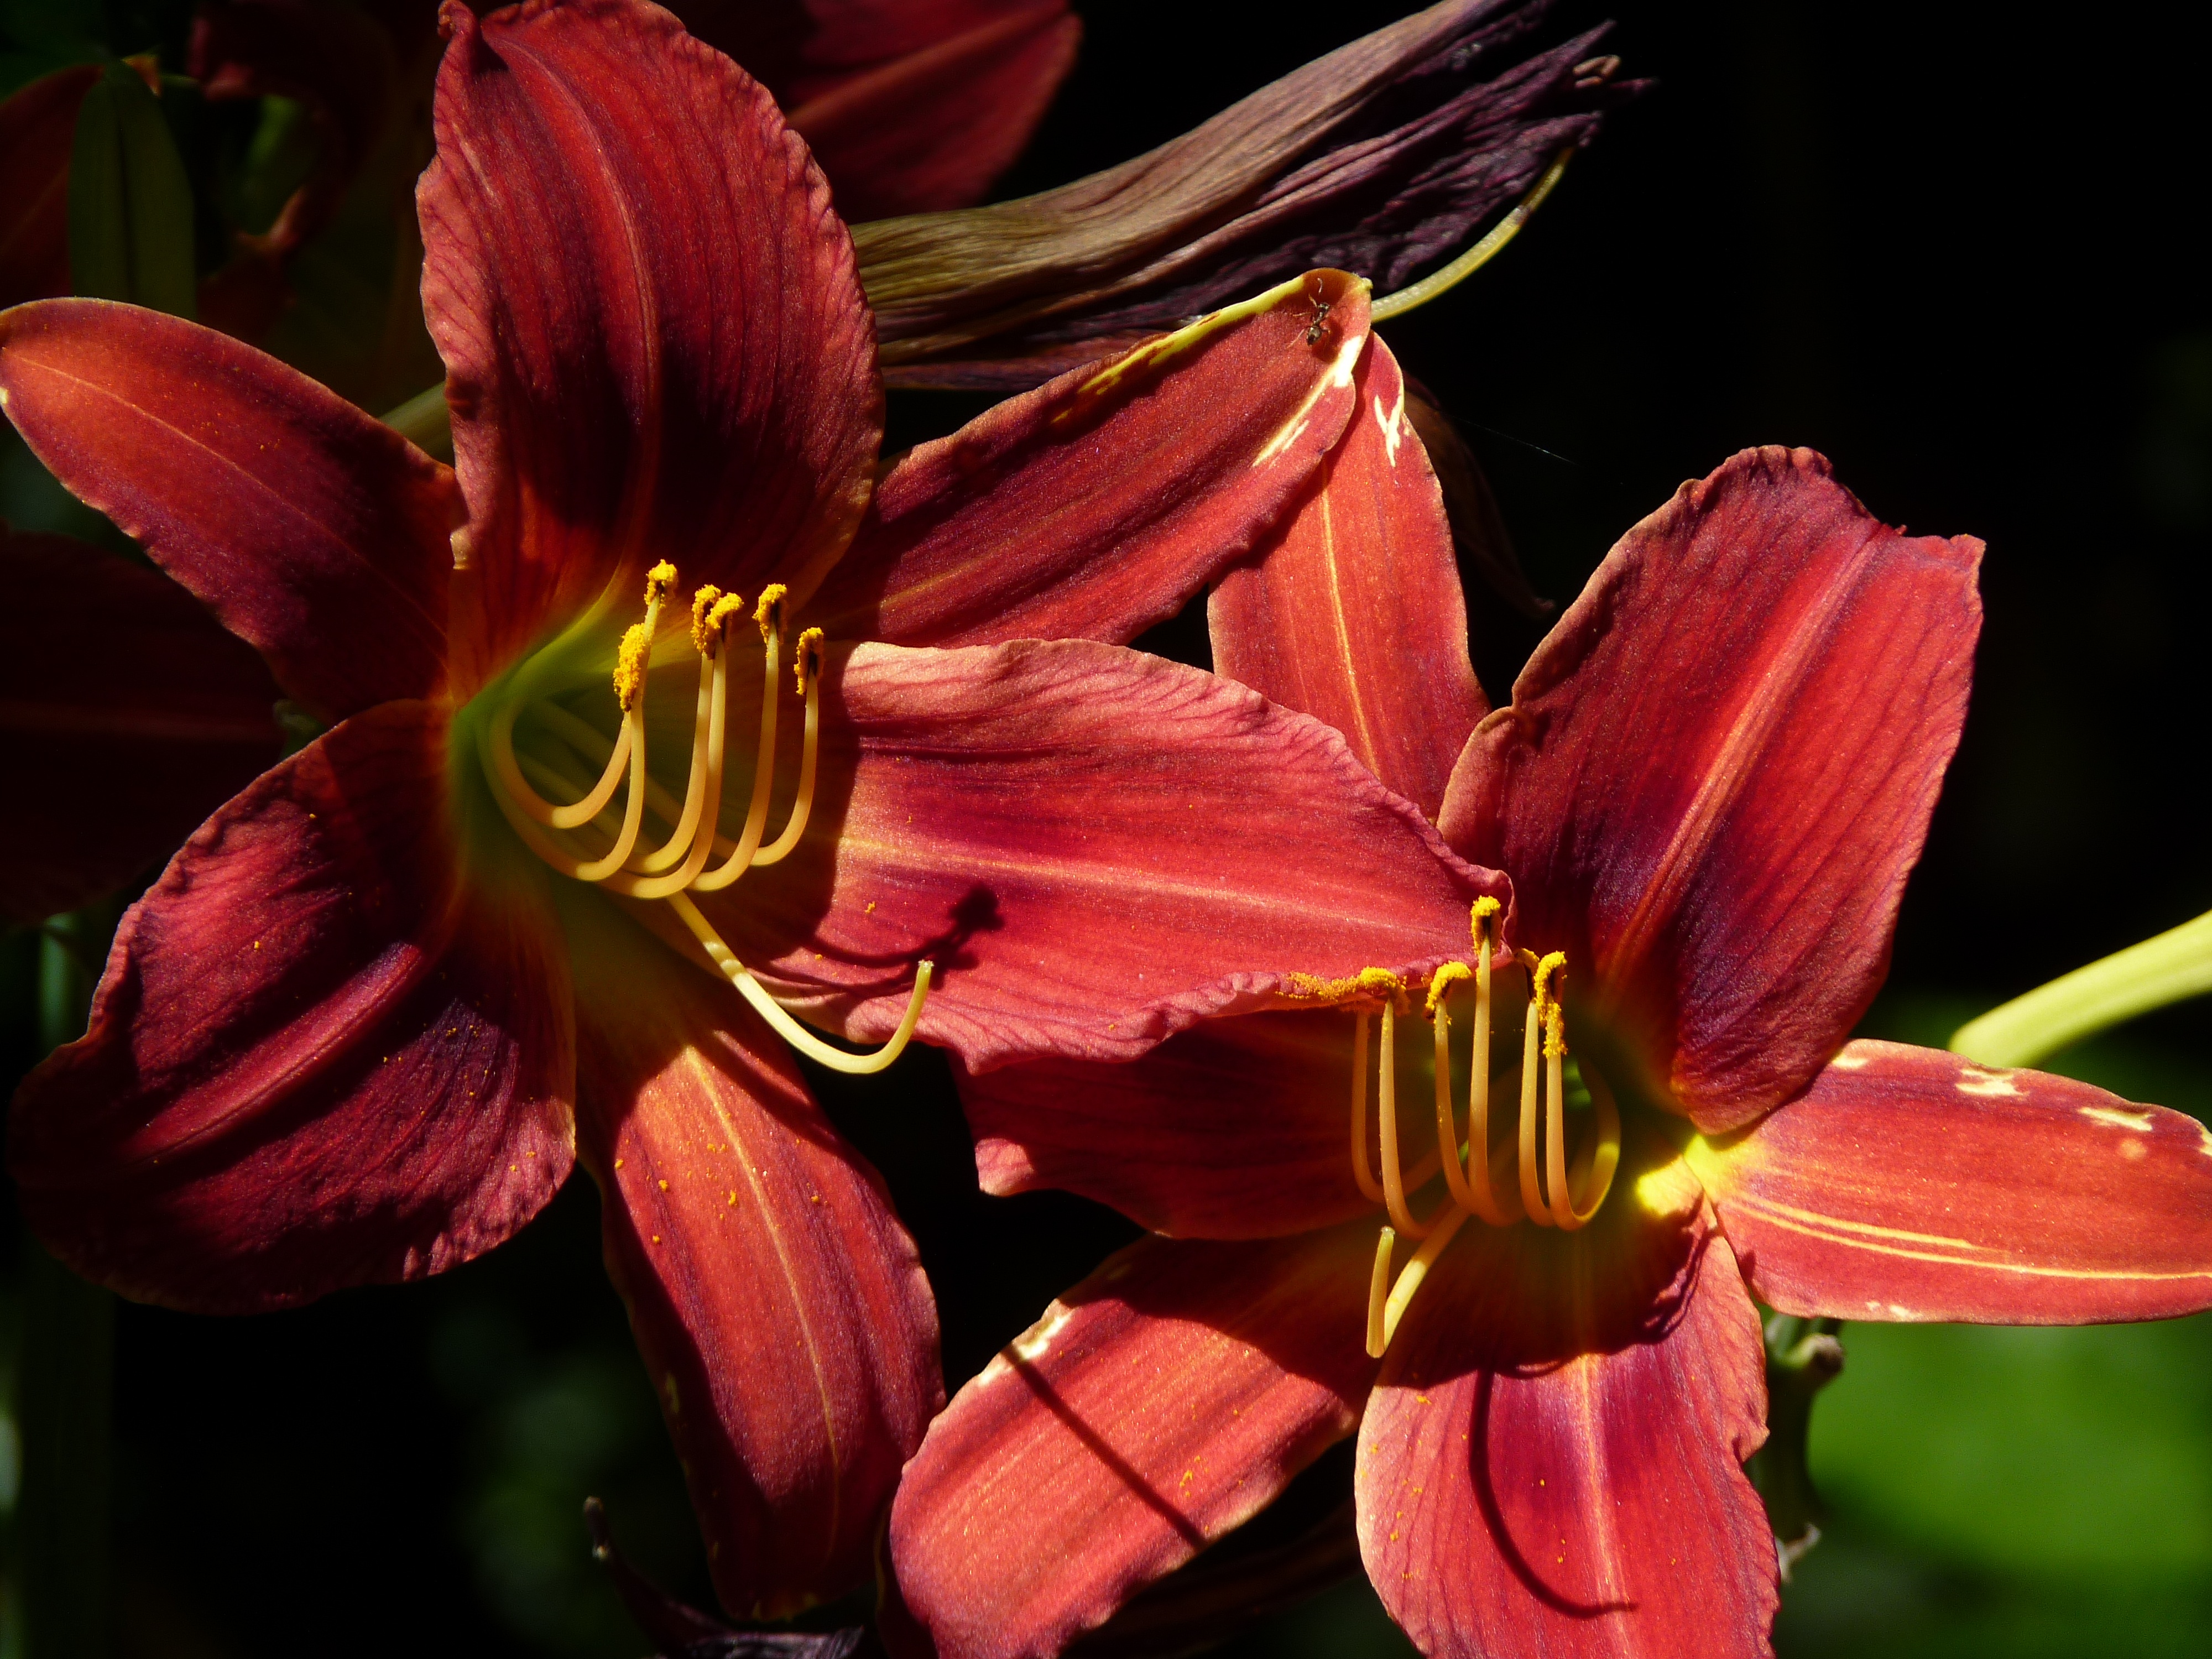
nature, blossom, plant, flower, petal, bloom, summer, red, close, flora, close up, petals, lily, daylily, macro photography, flowering plant, plant stem